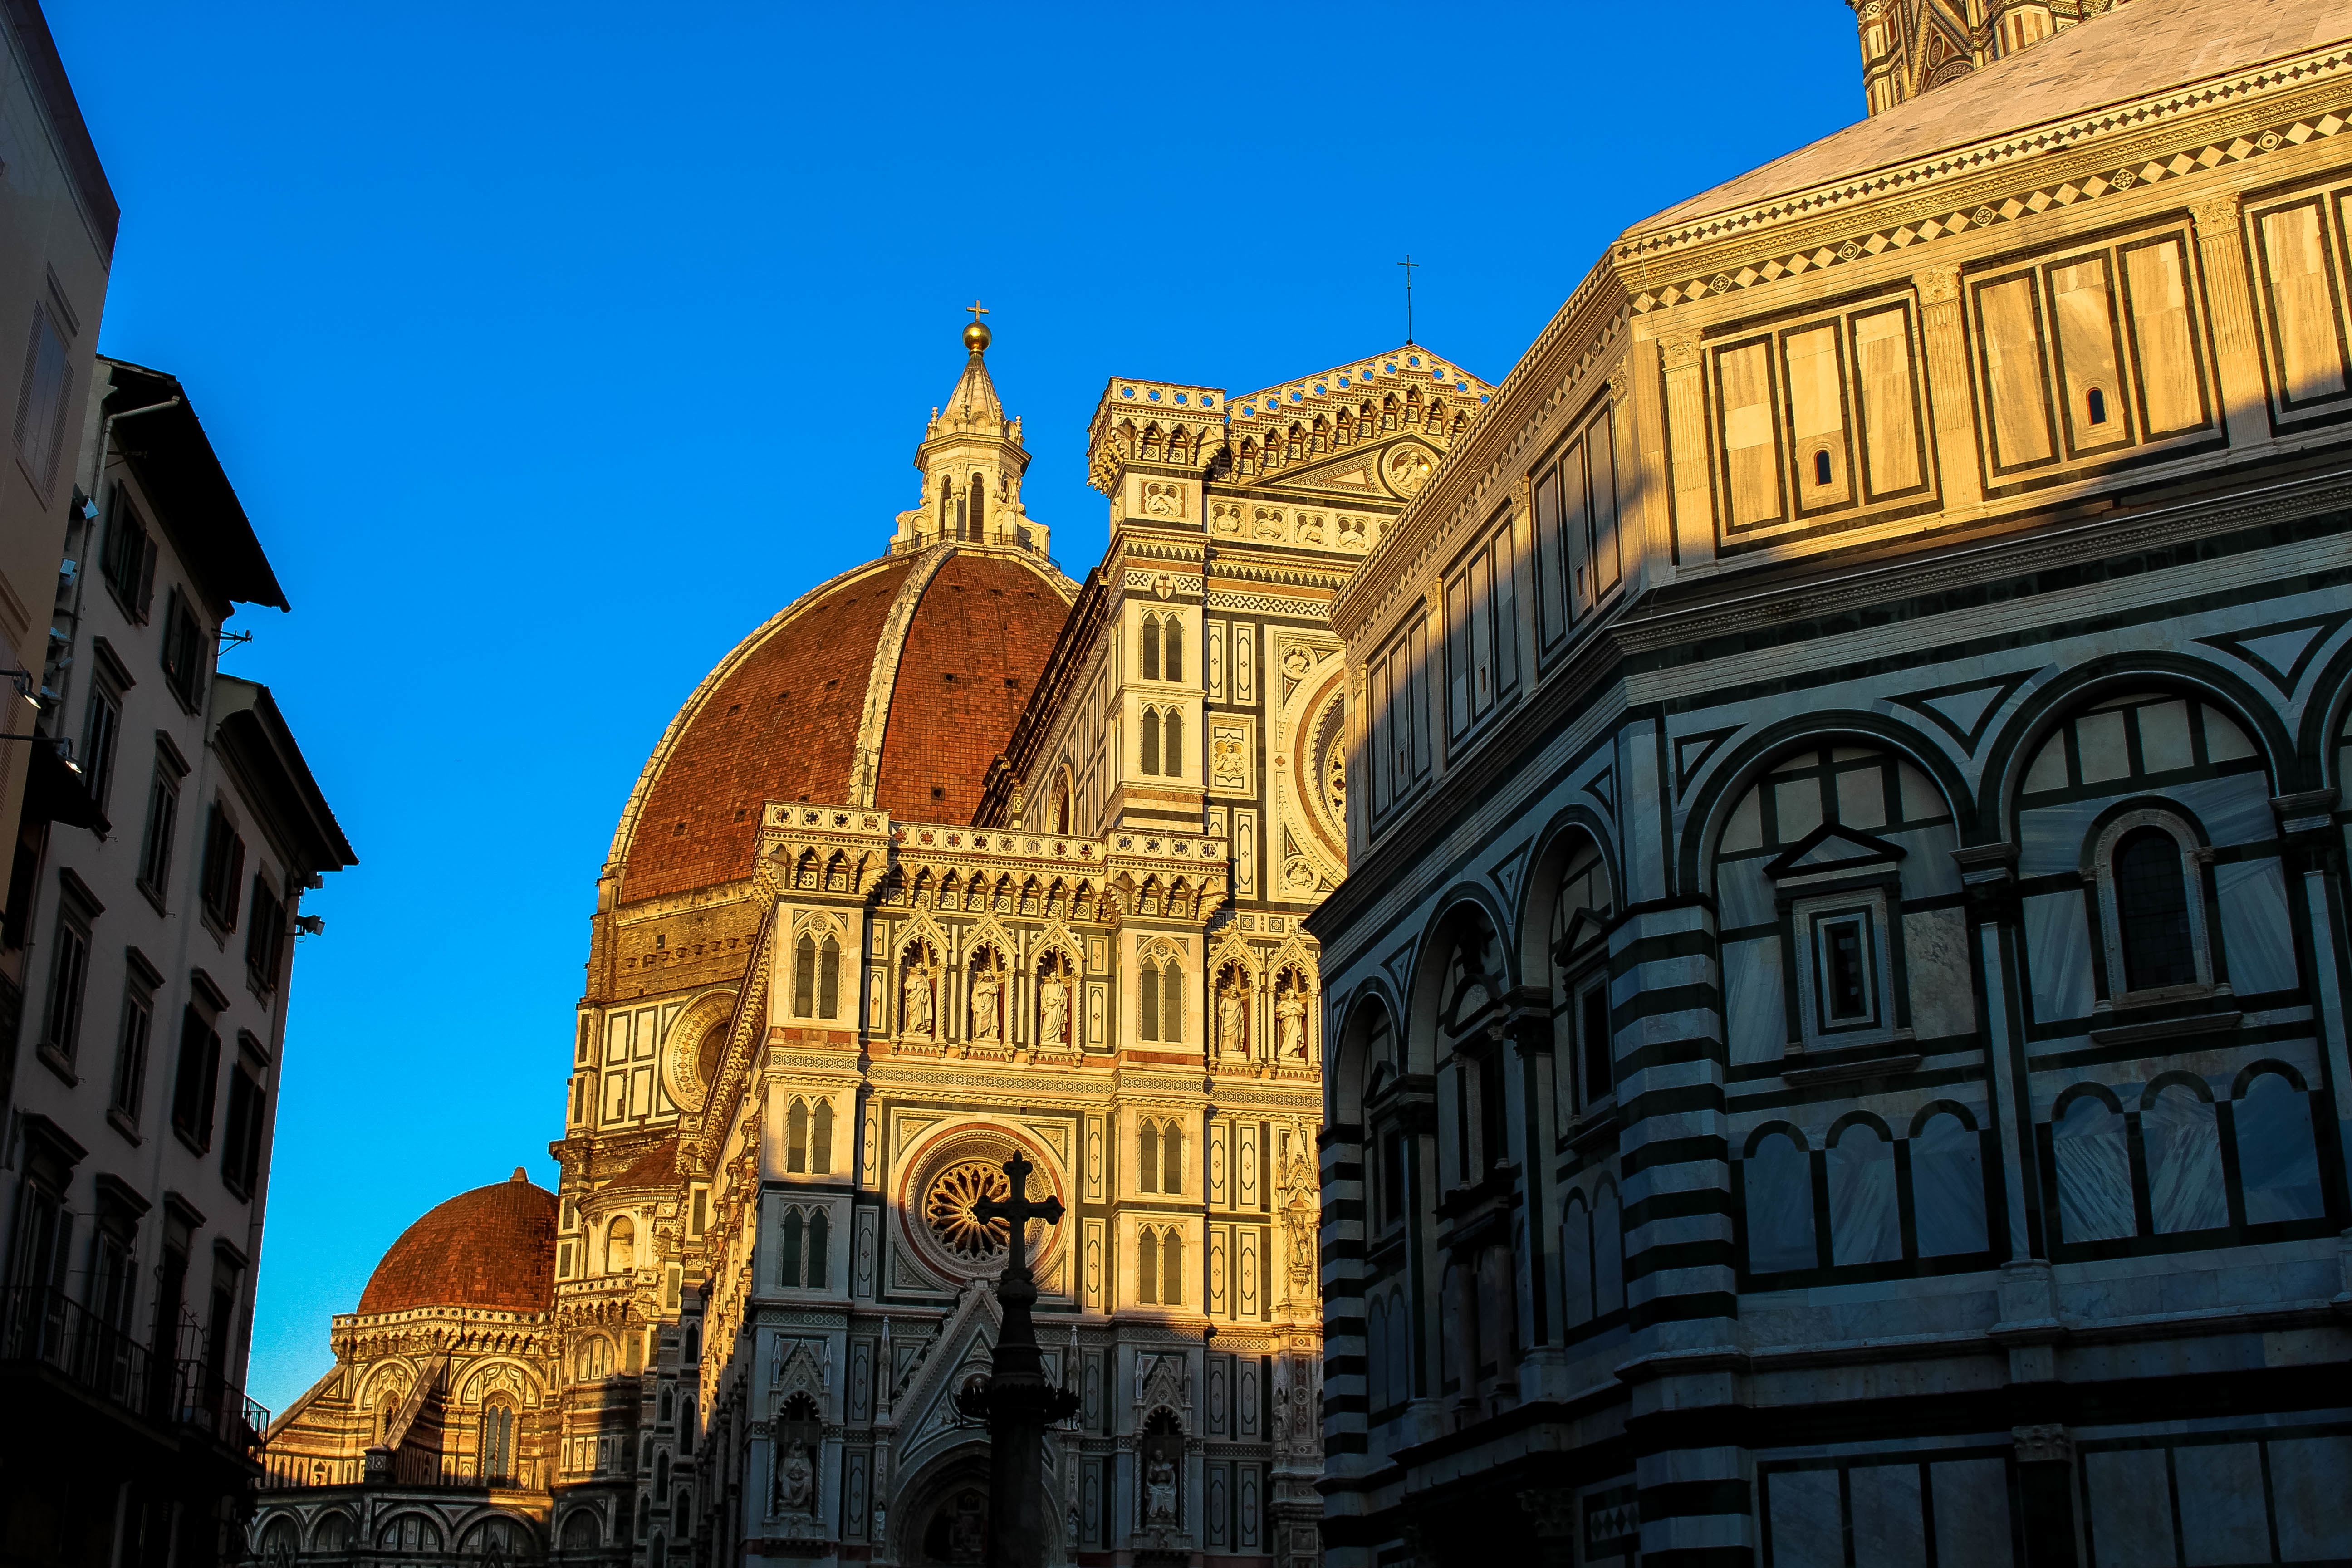
architecture, town, building, city, cityscape, downtown, landmark, facade, church, cathedral, place of worship, metropolis, human settlement